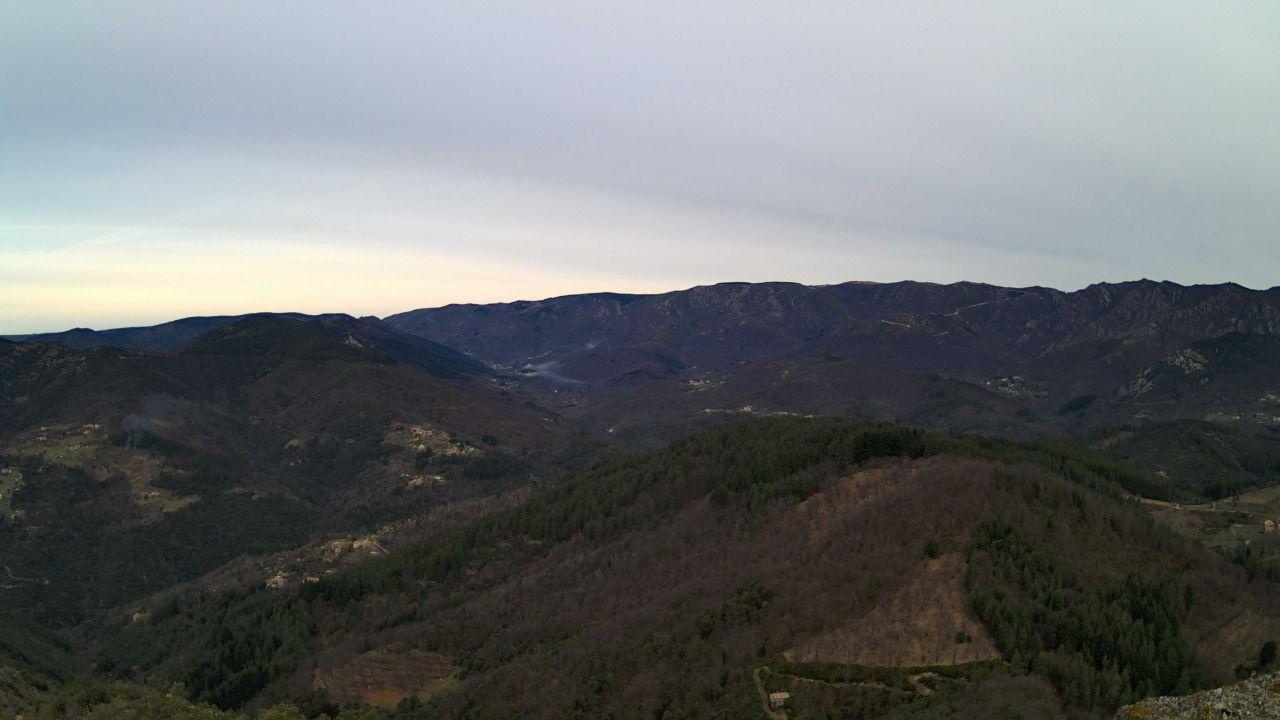
Fire: no
Smoke: yes